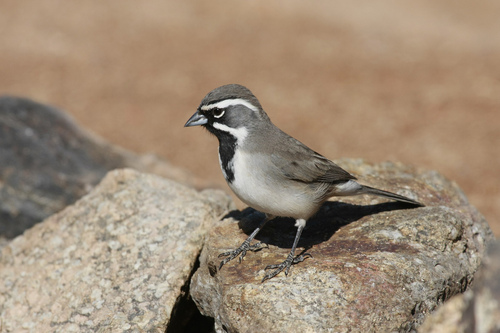
this small bird has a white belly and breast, with a black neck and superciliary.
a small bird with with black throat and white breast and the bird has mixed color secondaries with white napethe black throat and brow of this small bird is contrasted against its white superciliaries, low white cheek patches, and white breast and belly.
a medium bird with black and white makings and a gay beak.
this small grey bird has a white stripe above its eye
this bird has a grey head, nape, back, and cheek patch with a white eyebrow and belly, and a black throat.
this bird has wings that are gray and has a white bellythe bird has a striped crown, small black bill and white belly.
a small grey bird, a tiny pointed beak, and white eyebrows.
a small bird with a grey coloring and white eyebrow.
Species: Black Throated Sparrow